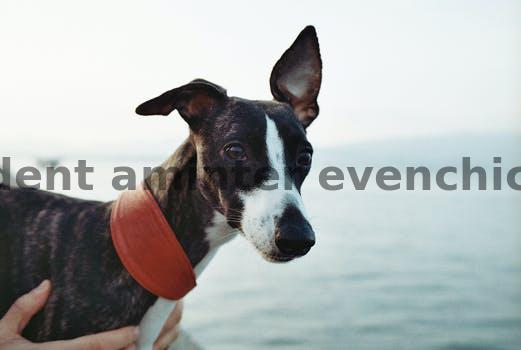
Label: Watermark